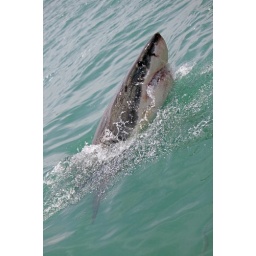
male great white in Gansbaai - south Africa